Sweepstake Annie

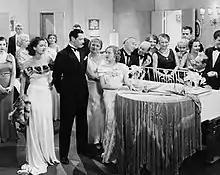

Sweepstake Annie is a 1935 American comedy film directed by William Nigh and starring Tom Brown, Marian Nixon and Wera Engels.